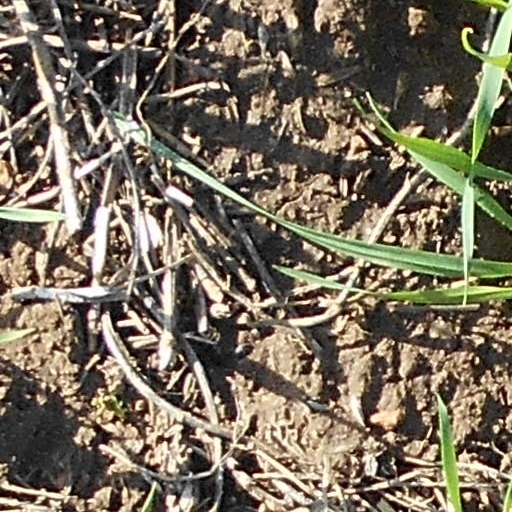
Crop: wheat